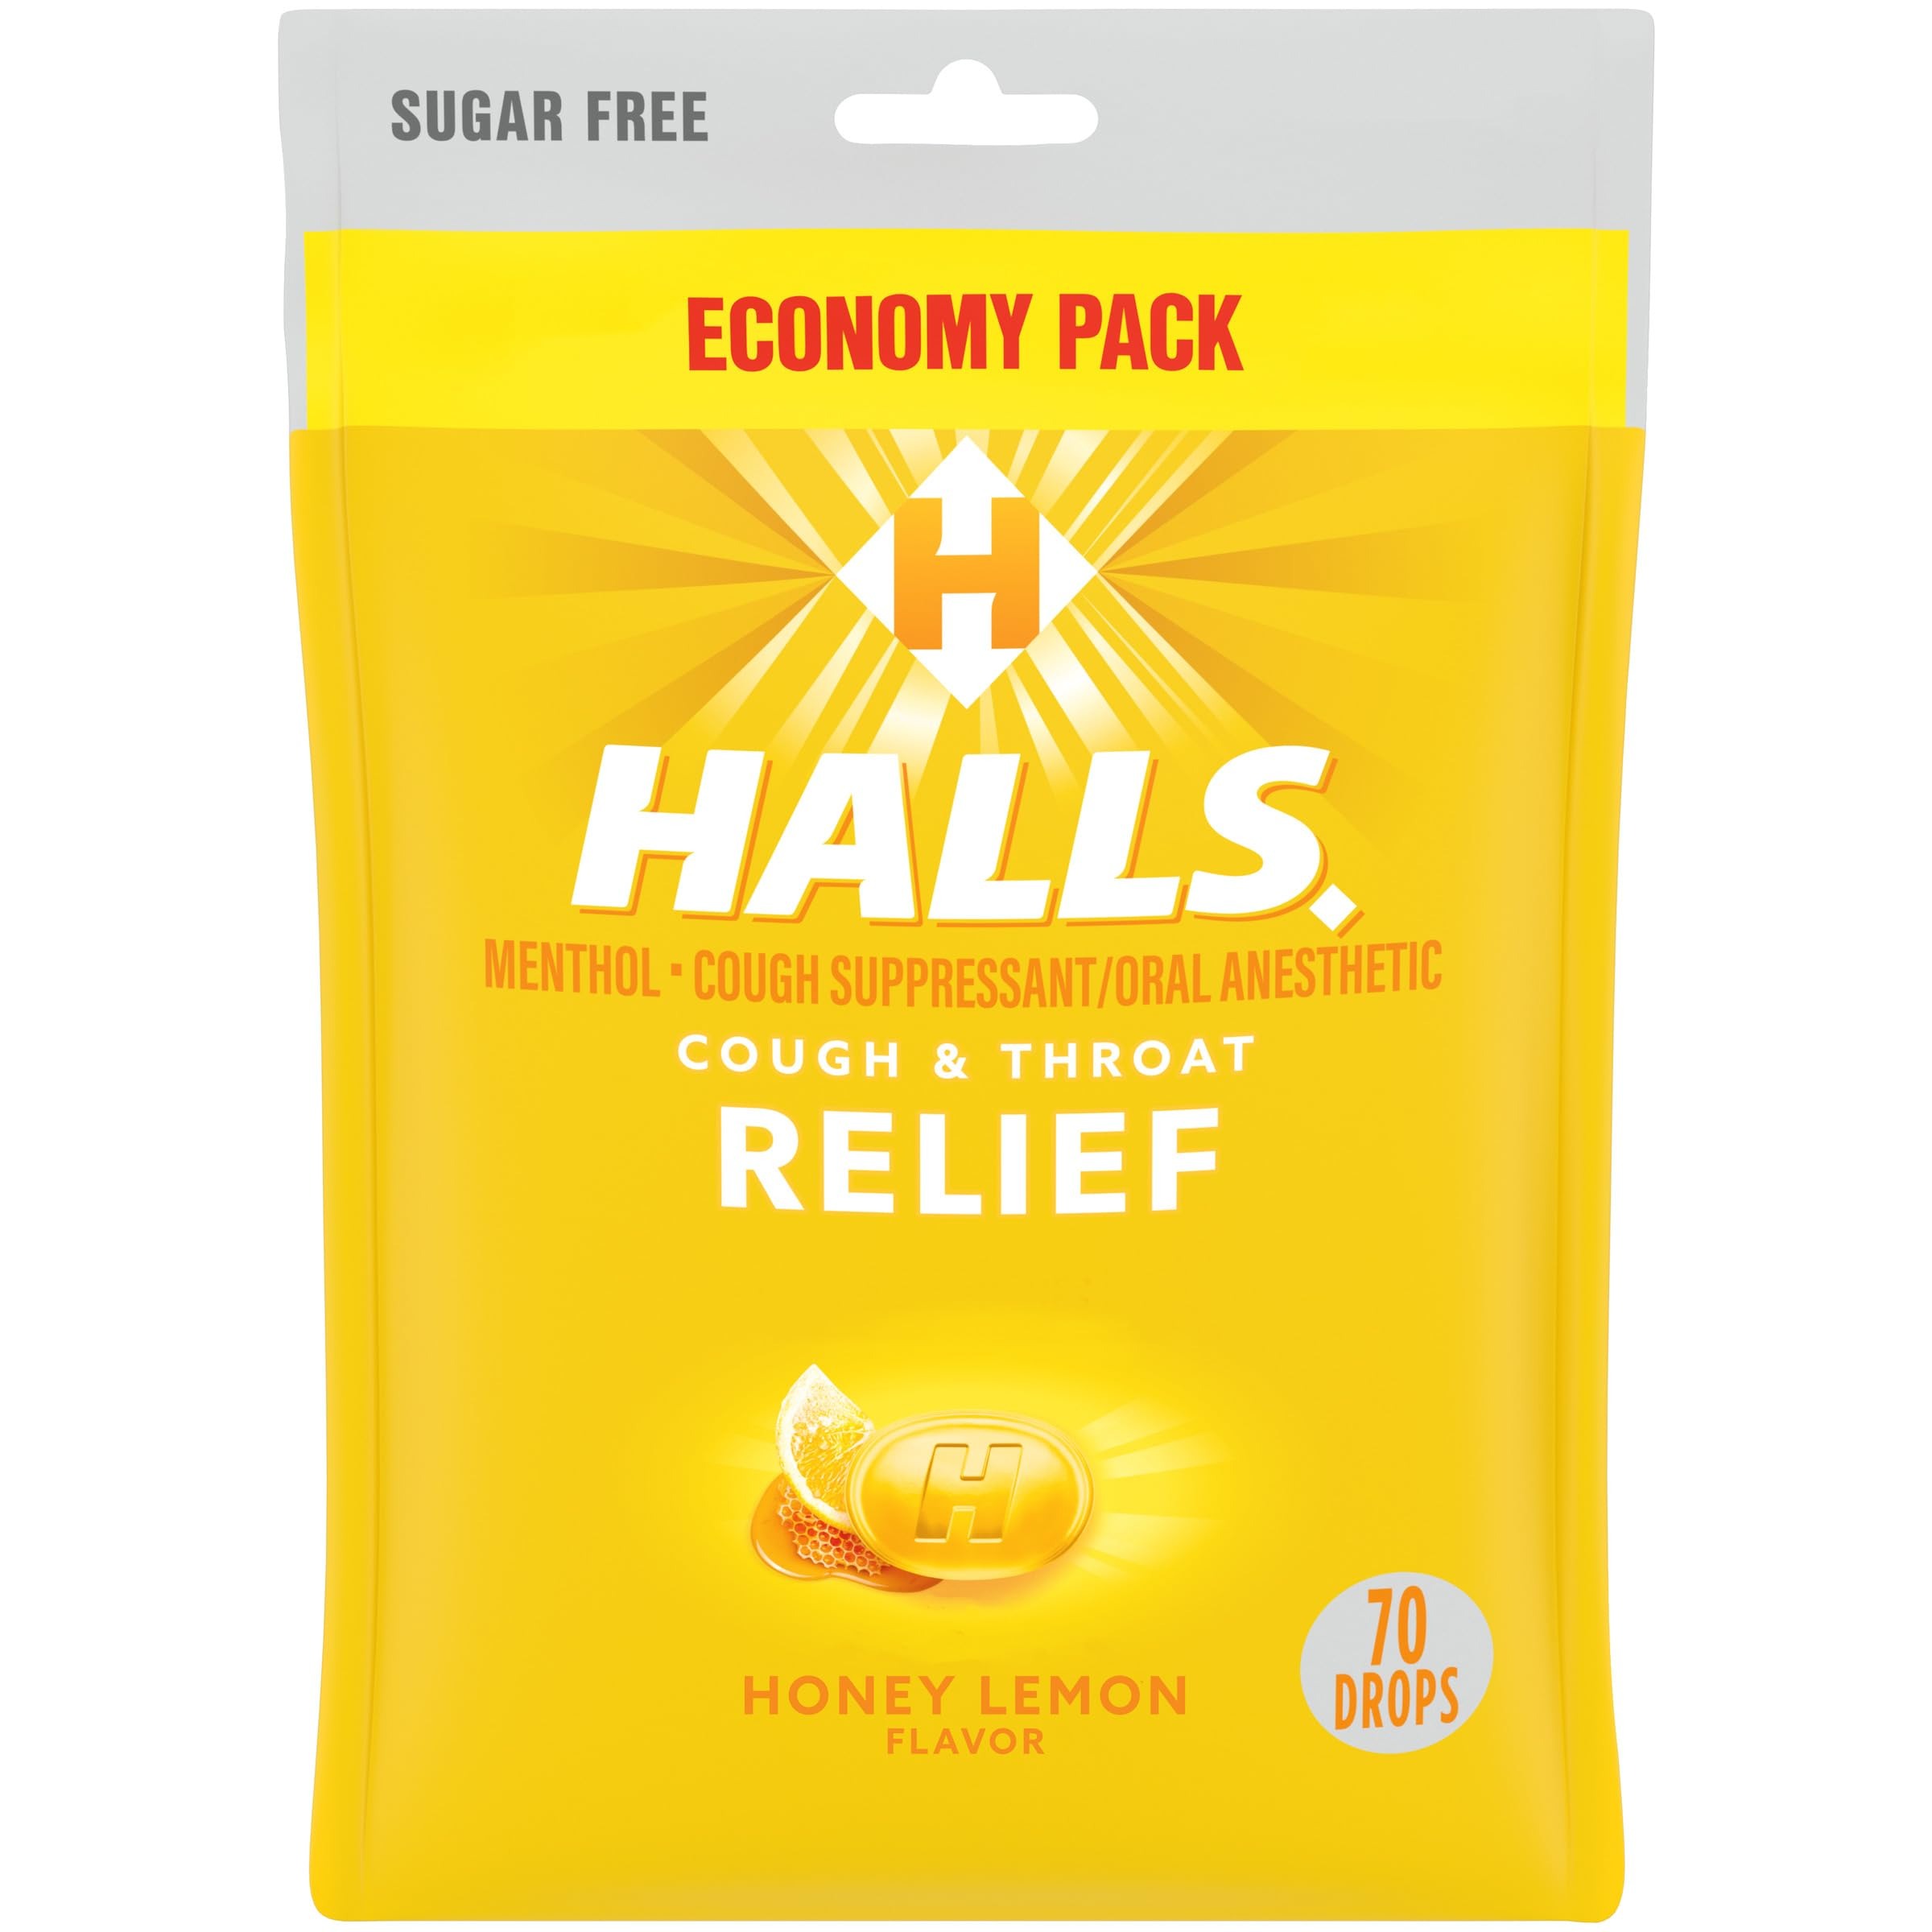
Item Name: HALLS Relief Honey Lemon Sugar Free Cough Drops, Economy Pack, 70 Drops
Bullet Point 1: One economy package of 70 HALLS Relief Honey Lemon Sugar Free Cough Drops
Bullet Point 2: Honey lemon lozenges relieve coughs, soothes sore throats and cools nasal passages
Bullet Point 3: Contains 7.6 mg of menthol per drop to relieve symptoms
Bullet Point 4: Sugar free cough drops accommodate various dietary preferences
Bullet Point 5: Use as directed
Value: 70.0
Unit: Count

Price: 4.79